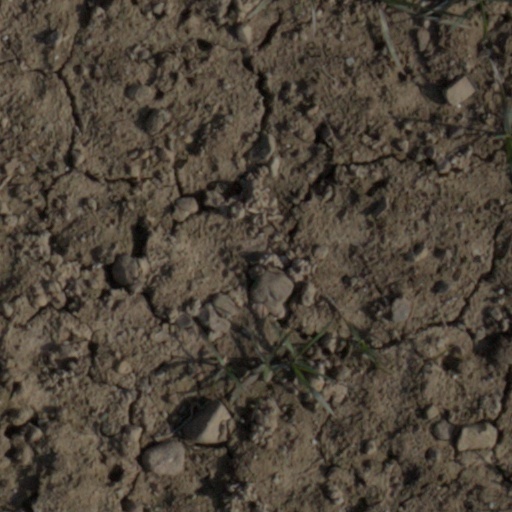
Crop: wheat